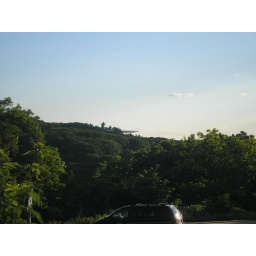
the house on the rocks is in the background